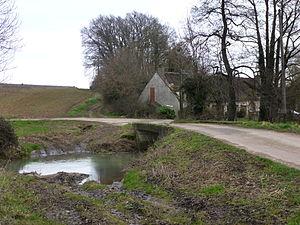
Saint-Maurice-sur-Aveyron, Loiret, région Centre, France. Le gué Pinard sur l'Aveyron, mitoyen aux communes de Saint-Maurice et de La Chapelle-sur-Aveyron. Le terrain avant le pont, à droite et à gauche de la route, est sur La Chapelle, ainsi que le champ à gauche du chemin montant la colline. La maison de l'autre côté du pont est sur Saint-Maurice.
La Chapelle-sur-Aveyron est une commune française, située dans le département du Loiret en région Centre-Val de Loire.
L'Aveyron, sous-affluent de la Seine par le Loing, est une rivière française de 1ʳᵉ catégorie coulant dans les départements de l'Yonne et du Loiret, dans le bassin versant de la Seine. À ne pas confondre avec l'Aveyron, qui est un affluent du Tarn.